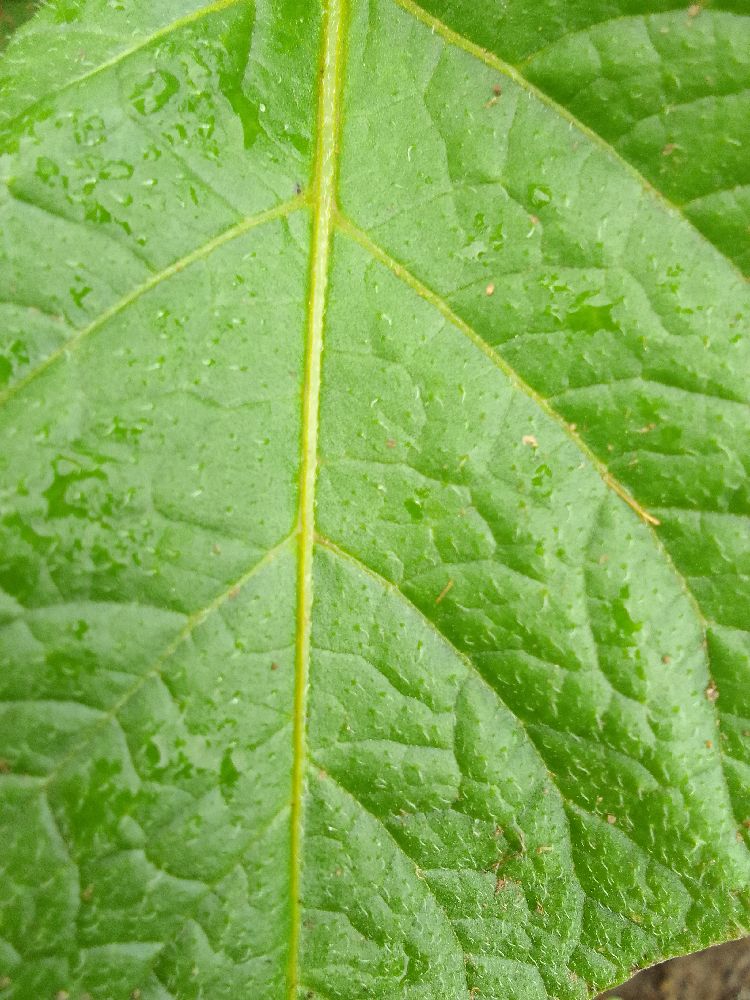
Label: Healthy